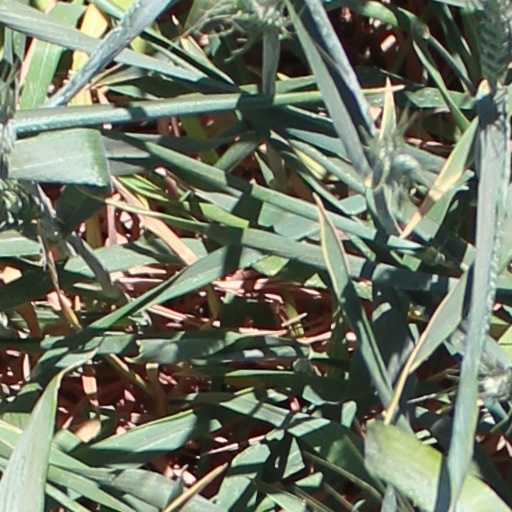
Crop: wheat